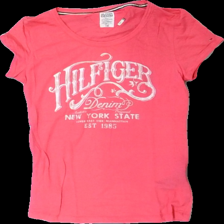
View: front
Type: T-shirt
Category: Ladies
Brand: Race Marine
Colors: Pink, White
Material: 53% polyester, 47% cotton
Pattern: Other
Cut: Regular, C-collar
Size: L
Season: All
Stains: Minor
Price range: <50
Recommended usage: Export